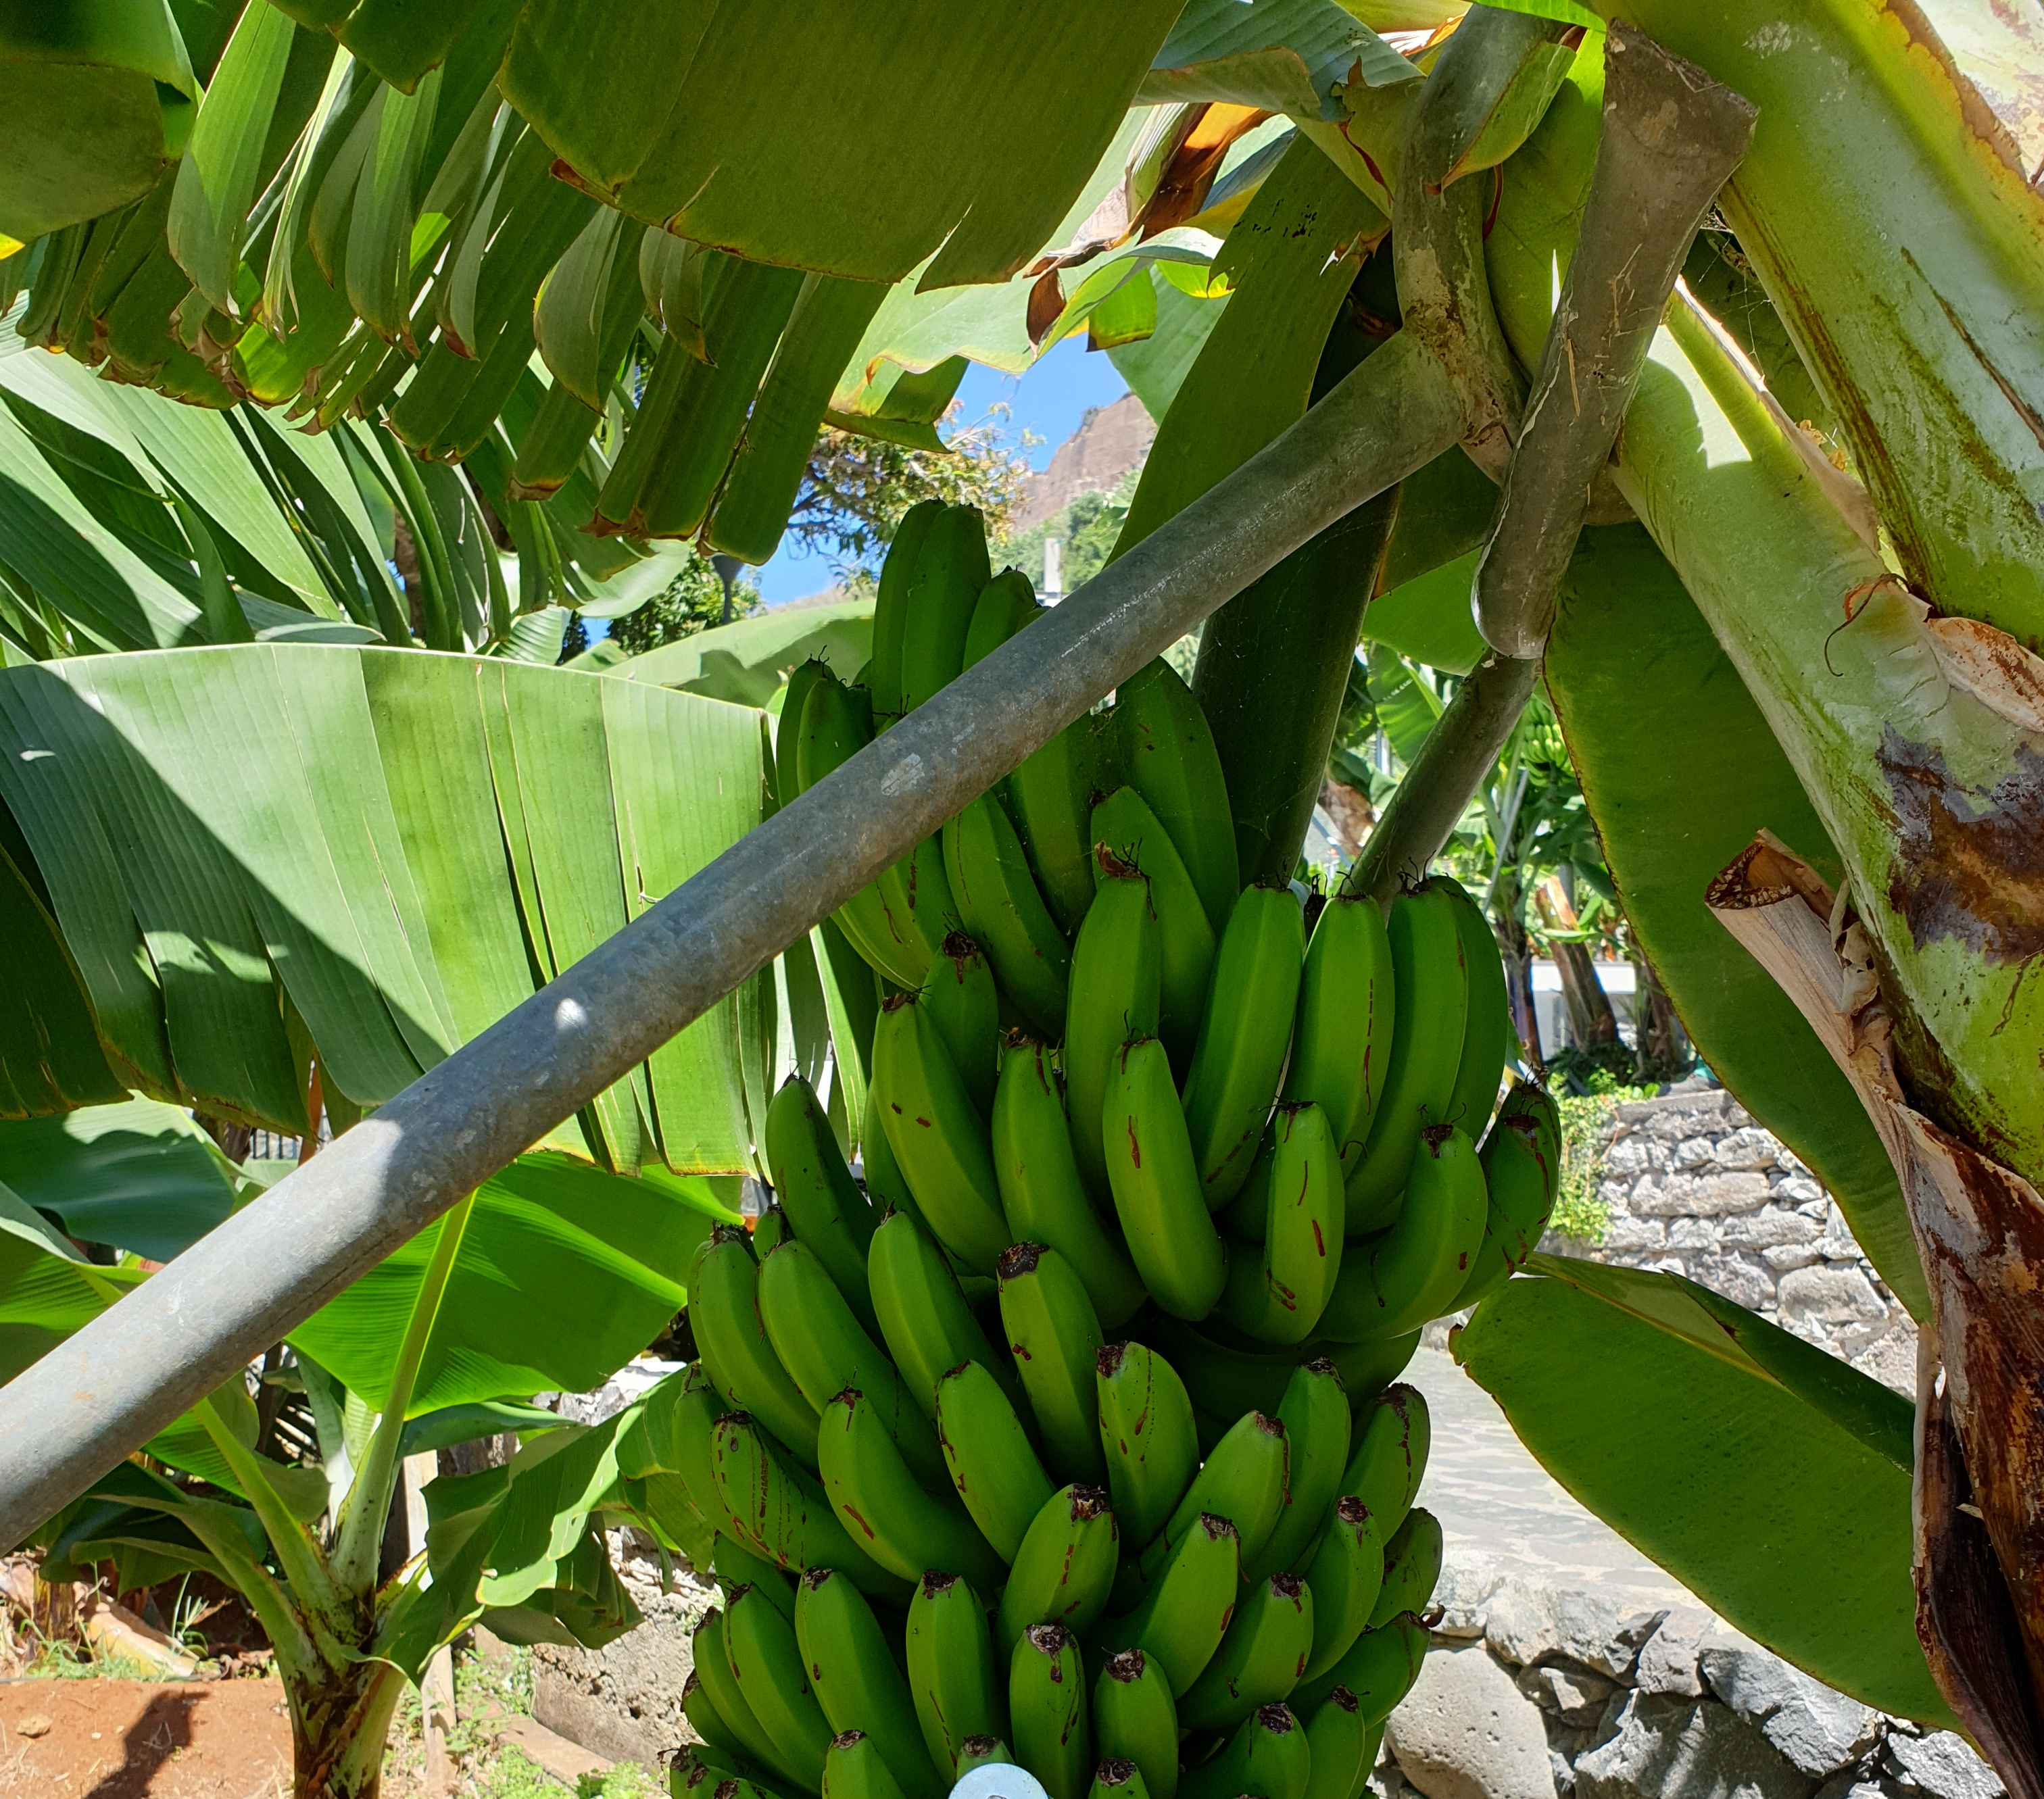
Label: Keep